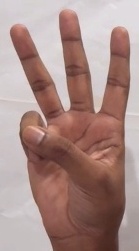
ASL sign: 6